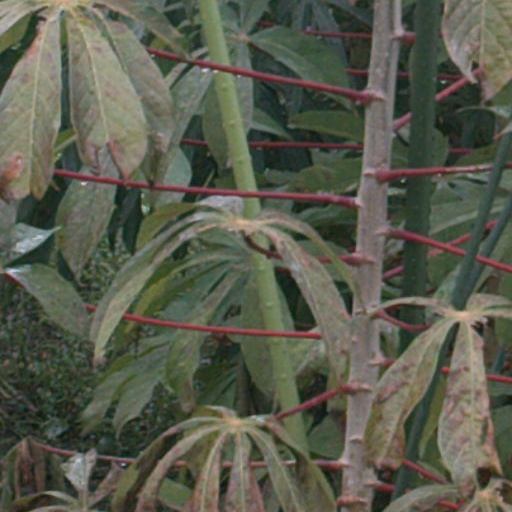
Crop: cassava